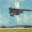
Label: airplane